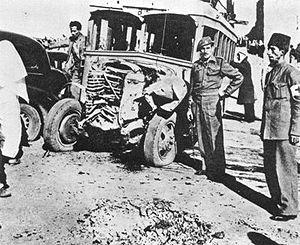
Le terrorisme est l'emploi de la terreur à des fins idéologiques, politiques ou religieuses.
Les événements dans les centres urbains de la Palestine mandataire en 1948 sont des affrontements de plus en plus violents qui eurent lieu dans les villes mixtes de Palestine et à Jaffa durant les 6 derniers mois du mandat britannique et qui opposèrent les communautés juive et arabe.
L’Irgoun, de son nom complet Irgoun Zvaï Leoumi, parfois abrégé en I.Z.L., acronyme lui-même lexicalisé en Etzel, est une organisation armée sioniste en Palestine mandataire, née en 1931 d’une scission de la Haganah, et dirigée à partir de 1943 par Menahem Begin.